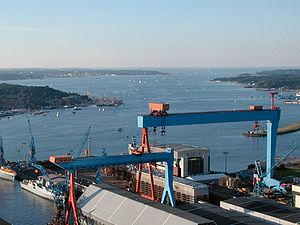
La baie de Kiel est une baie de l'ouest de la mer Baltique. Elle est bordée au sud et à l’ouest par les côtes du Schleswig-Holstein, au sud-est par l’île de Fehmarn et au nord par les îles danoises d’Als, Ærø et Langeland. La baie est frangée de nombreux fjords, bras de mer et petites baies qui pénètrent dans le continent. Parmi ceux-ci on peut citer le fœrde de Kiel, la baie d’Eckernförde, la Schlei et la fœrde de Flensburg.